Libris Mortis

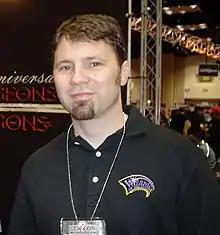
The book was designed by Bruce Cordell (pictured in 2004) and Andy Collins.

"Libris Mortis" was named after a book from within the "Dungeons & Dragons" universe written by an aasimar cleric of Pelor named Acrinus in a dialect of the Celestial language of good outsiders. The title of the fictional book probably translates into English as "From the Books of Death", though the dialect is no longer used.